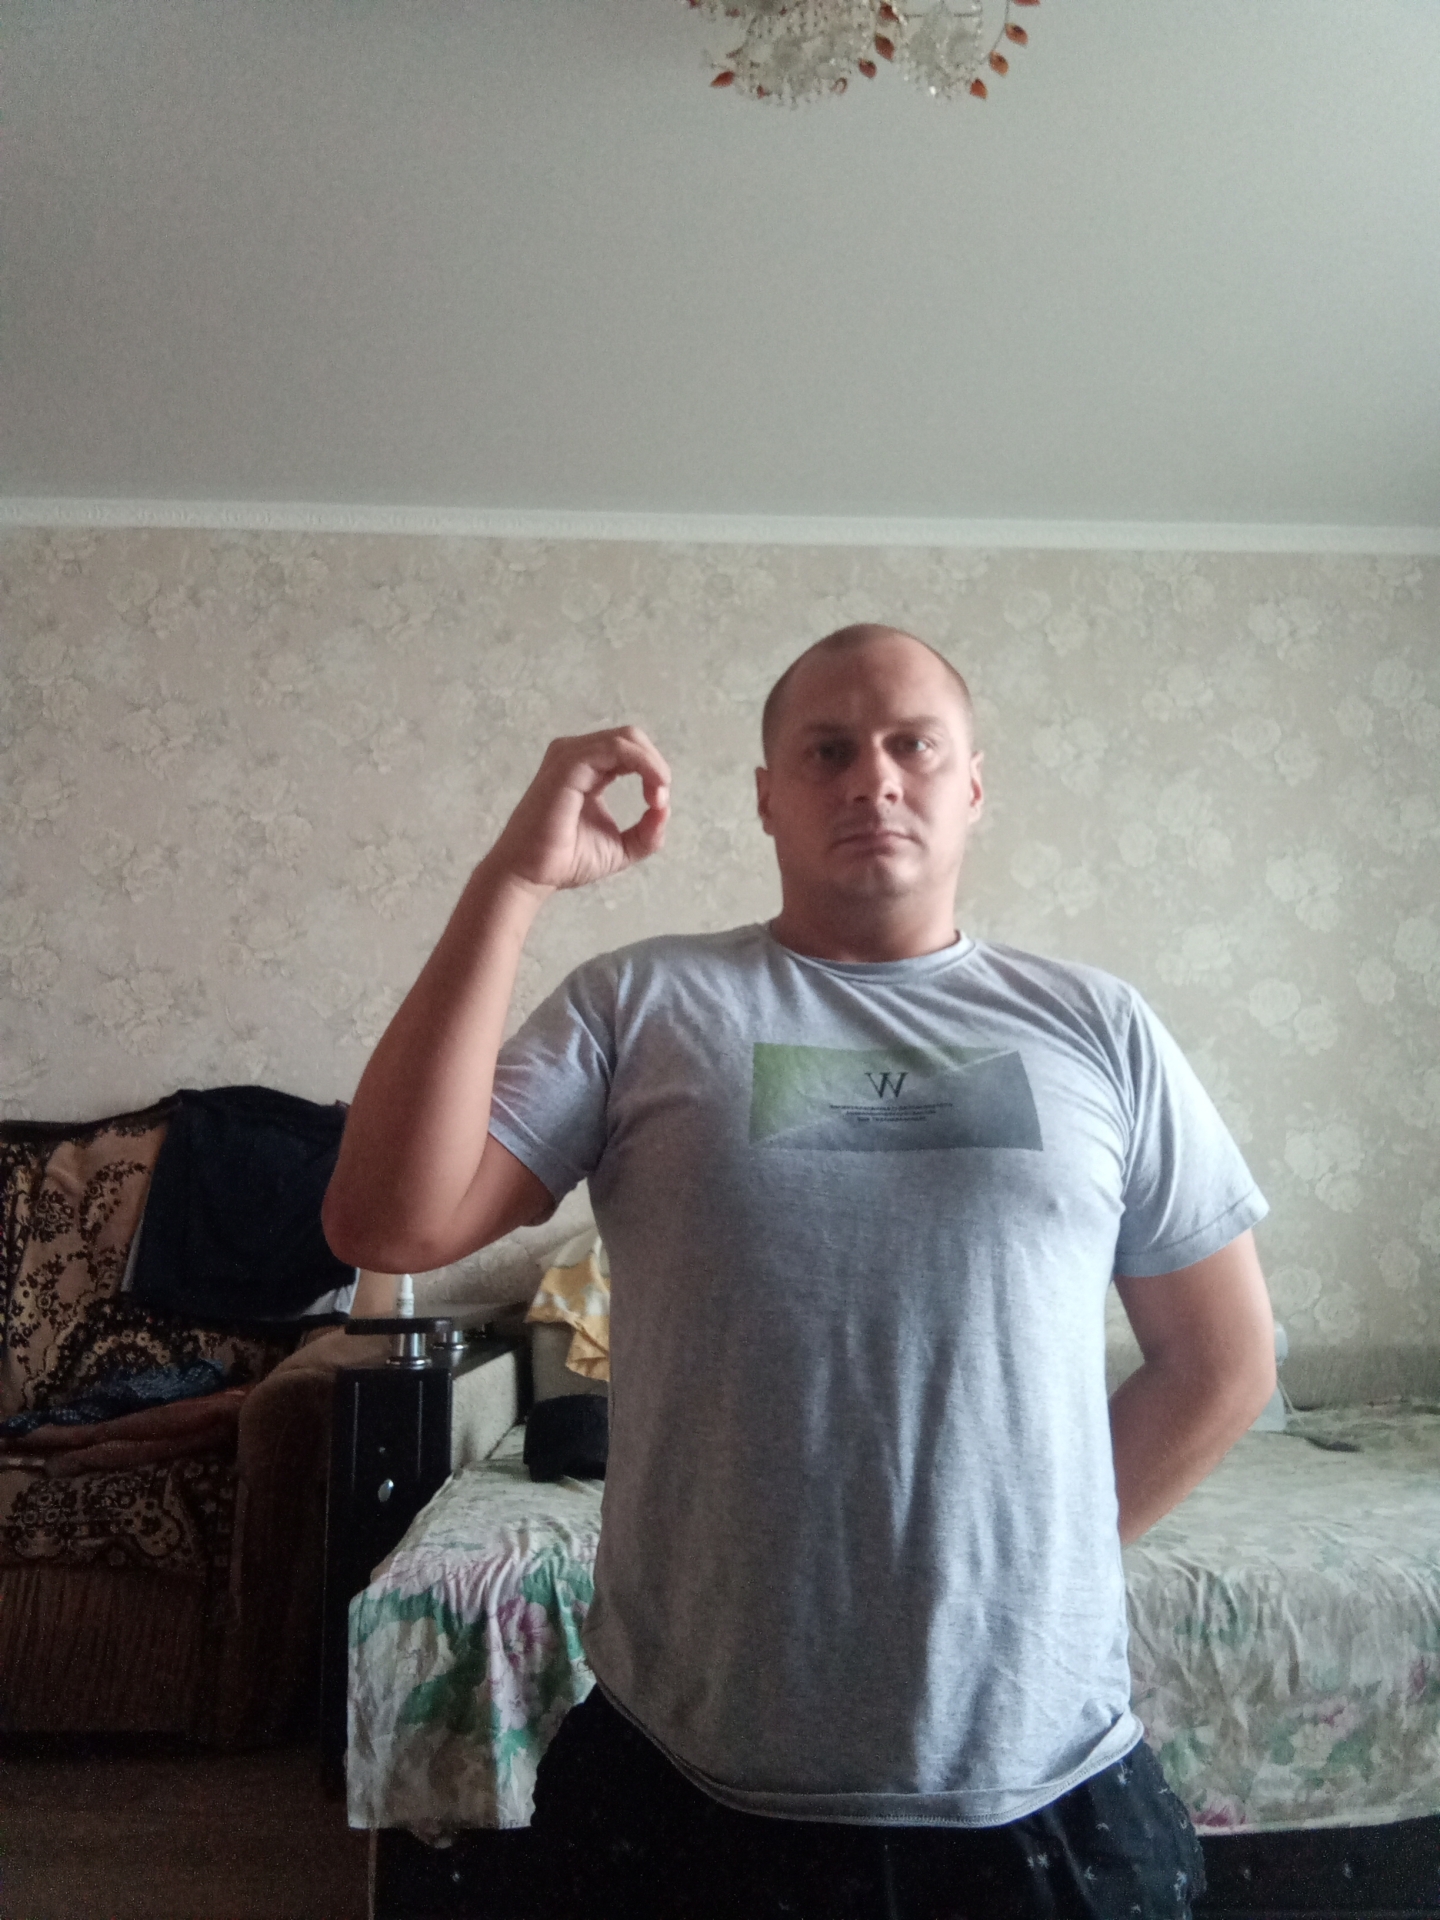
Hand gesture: grip